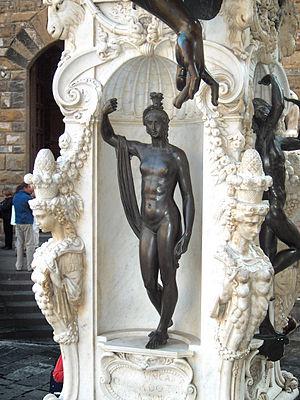
Persée tenant la tête de Méduse est une sculpture en bronze de Benvenuto Cellini, inaugurée en 1554 sous la Loggia des Lanzi, sur la Piazza della Signoria à Florence. Elle est considérée comme l'un des chefs-d’œuvre de la Renaissance artistique.